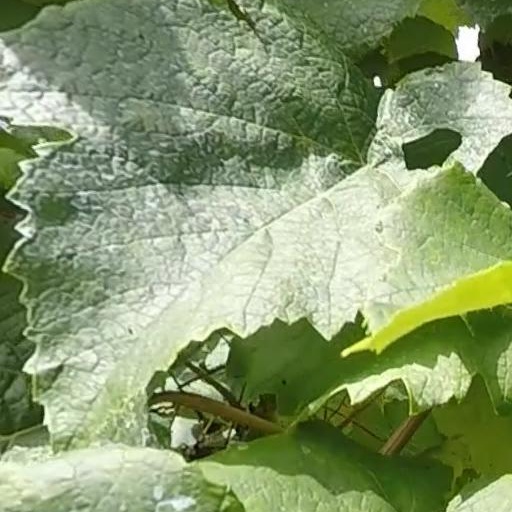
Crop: grape